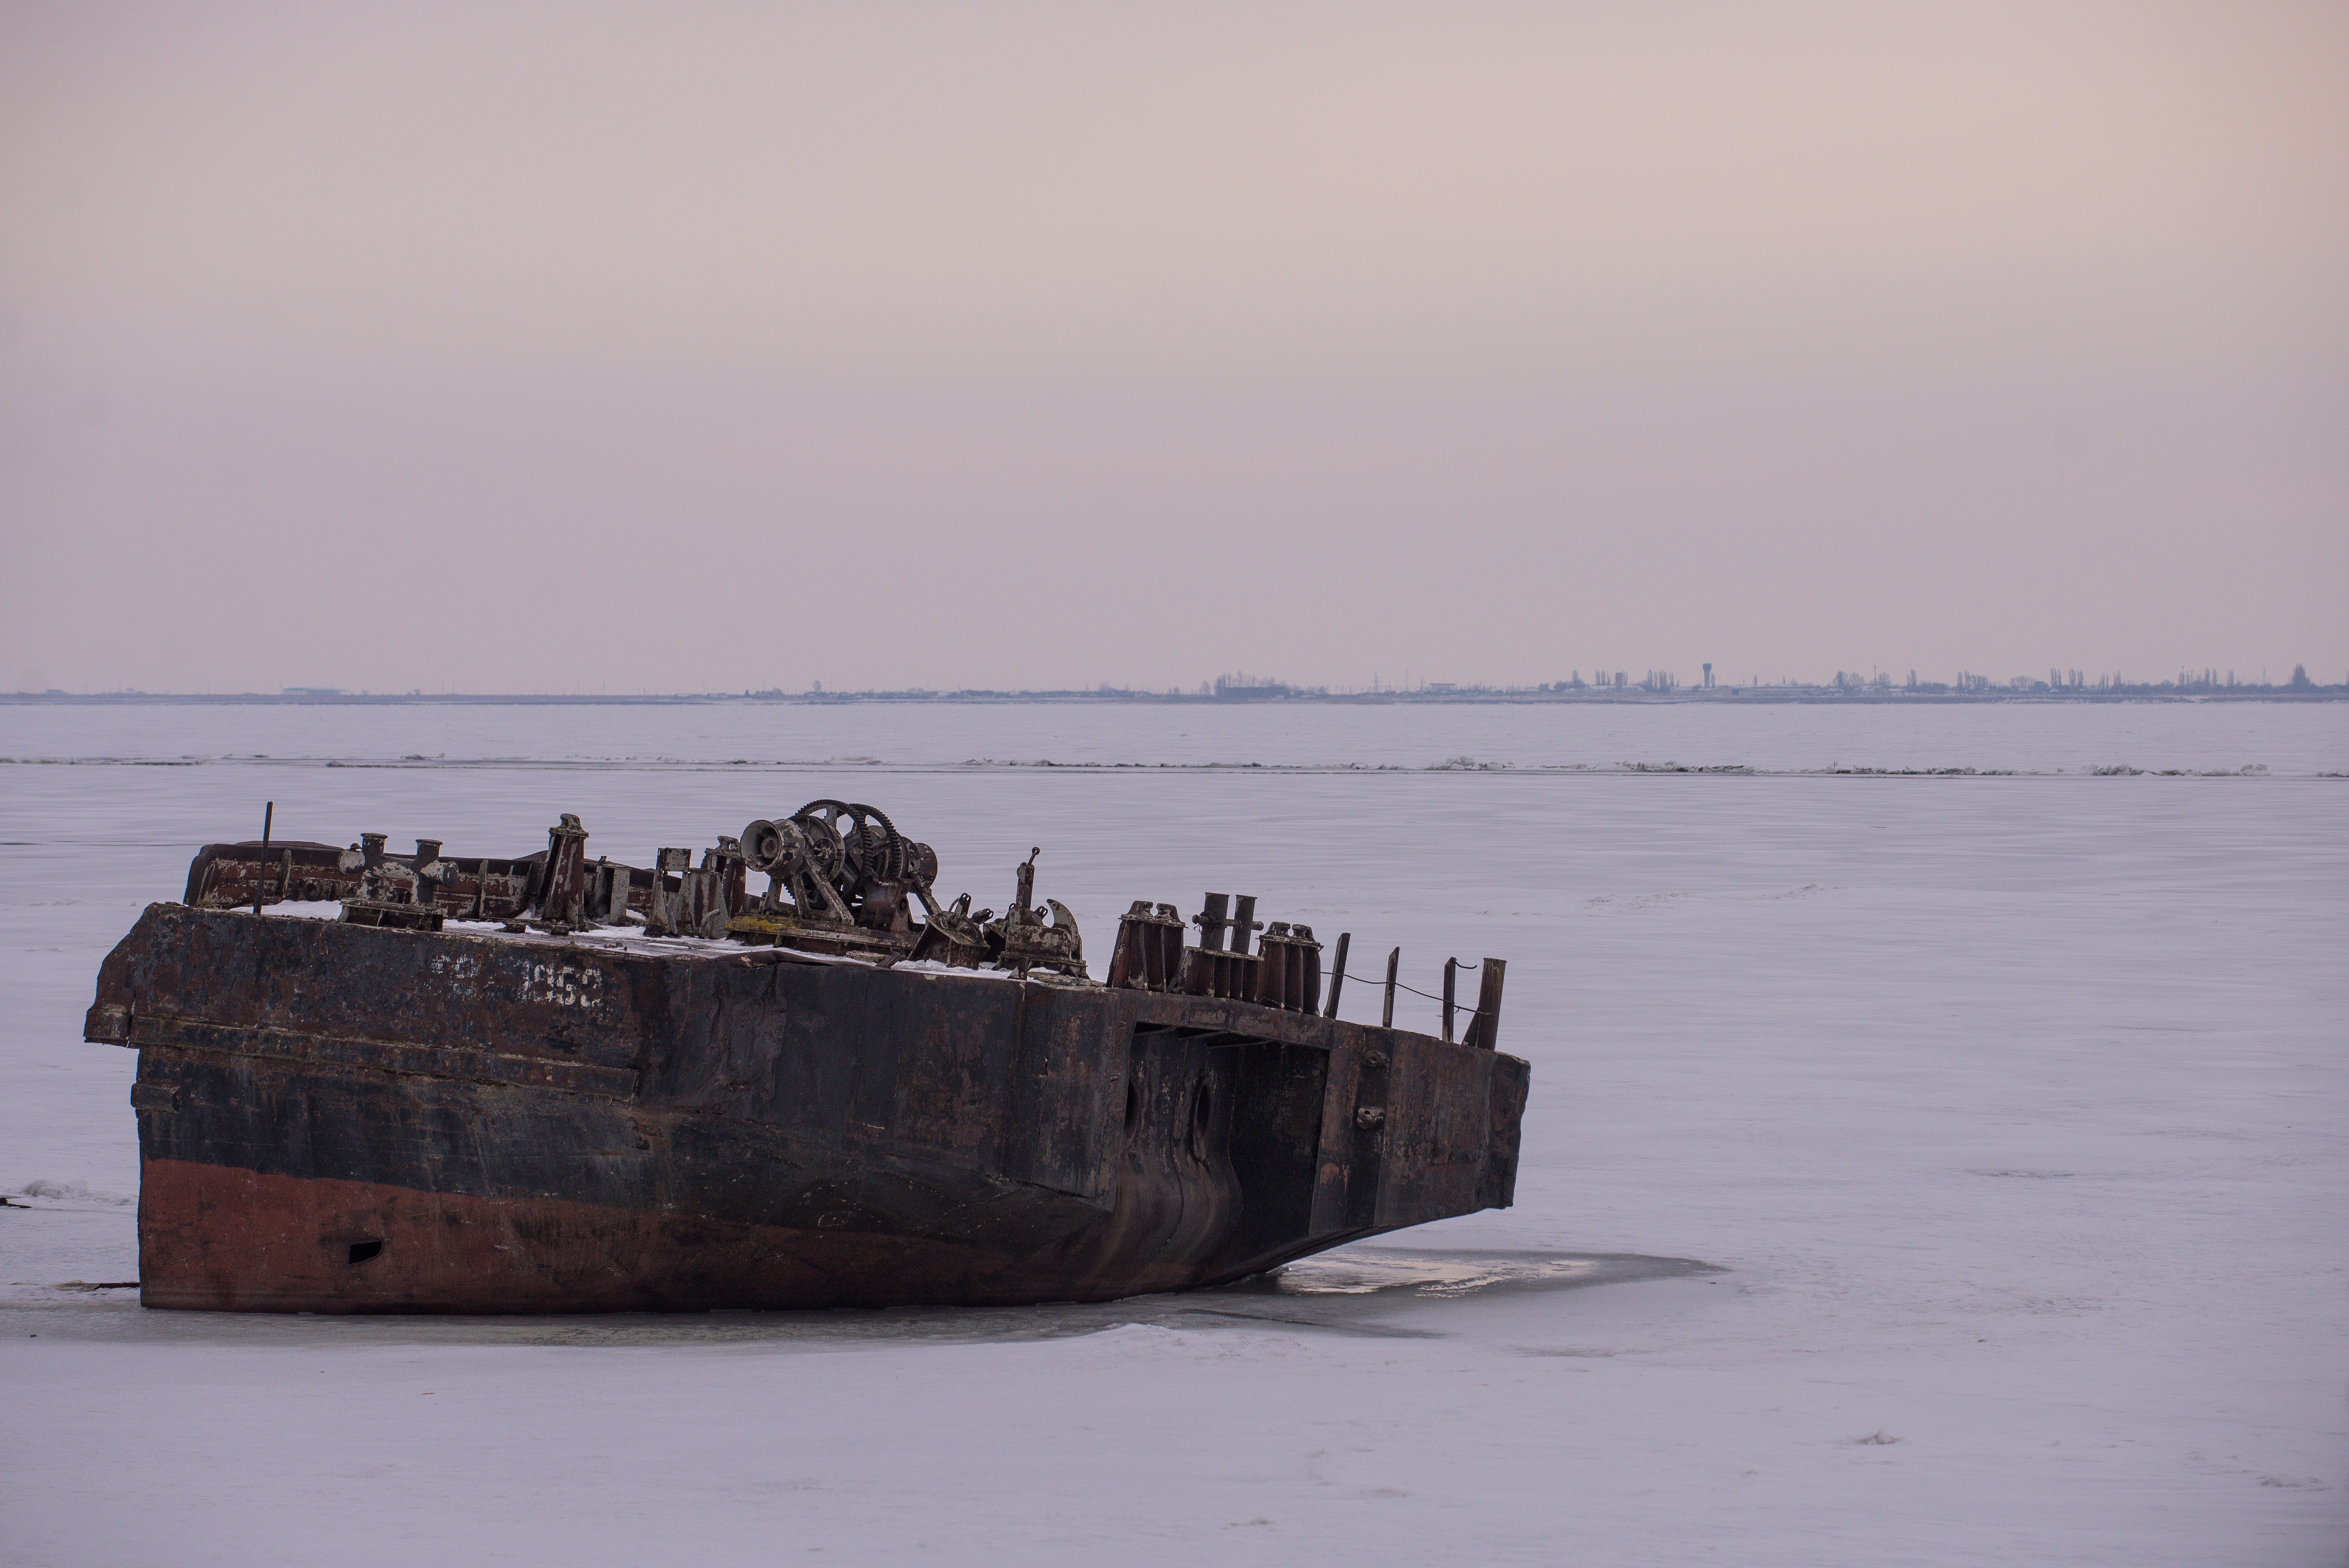
sea, coast, ocean, boat, river, ship, rust, ice, vehicle, bay, channel, shipping, watercraft, shipwreck, volga, winter river, rusty ship